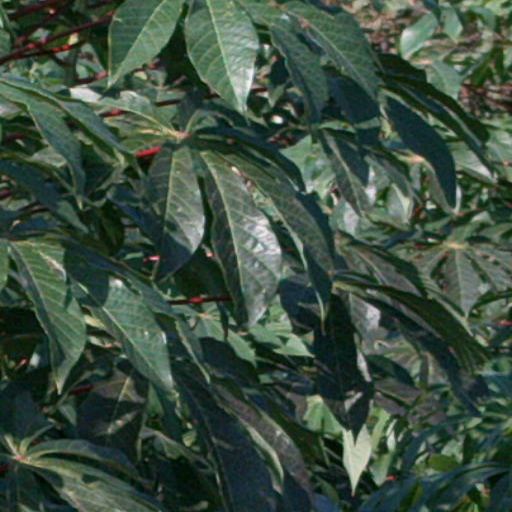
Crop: cassava